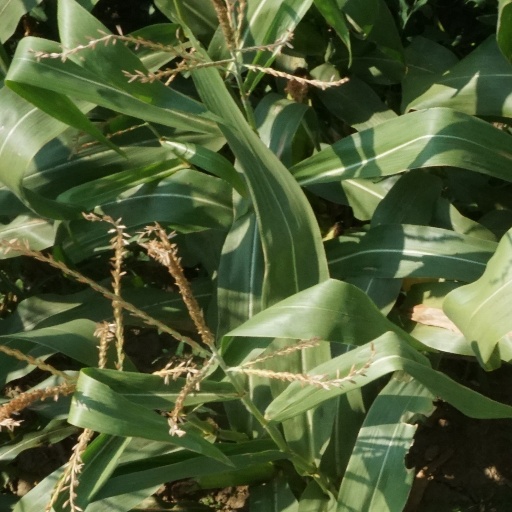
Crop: maize; corn